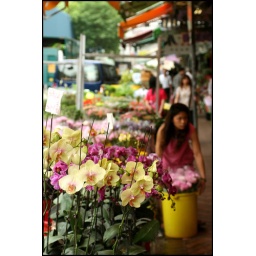
flower market in Kowloon HKG